Winston Bryant

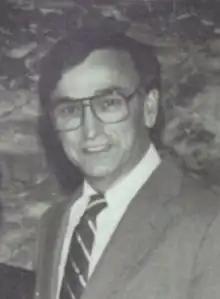

Winston Bryant (born October 3, 1938) is an American politician and attorney who served as the Secretary of State of Arkansas (1977–1978), the 14th Lieutenant Governor of Arkansas (1981–1991) and Arkansas Attorney General (1991–1999).